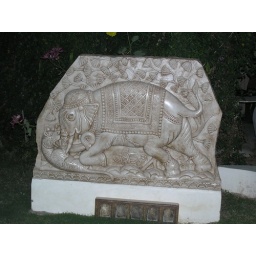
Another battle scene of an elephant besting a tiger at our hotel in Udaipur.